Westport, New Zealand

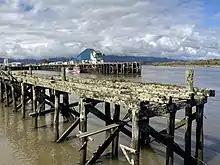
Old cattle wharf, Westport harbour

Westport and the Buller District have had several floods since 1846. In January 1868, heavy rain led to flooding, which destroyed two wharves. The town was flooded again in October and November 1926, and yet again in 1970, 2012, and 2015. In 2018, Westport was damaged by Cyclone Fehi during the 2017–18 South Pacific cyclone season. According to Land River Sea Consulting founder and river engineer Matthew Gardner, Westport is sited on a flood-prone catchment and climate change is causing water levels to rise. A West Coast Regional Council spokesperson expressed concern about the under-investment in flood protection including dredging and river management work in Westport.